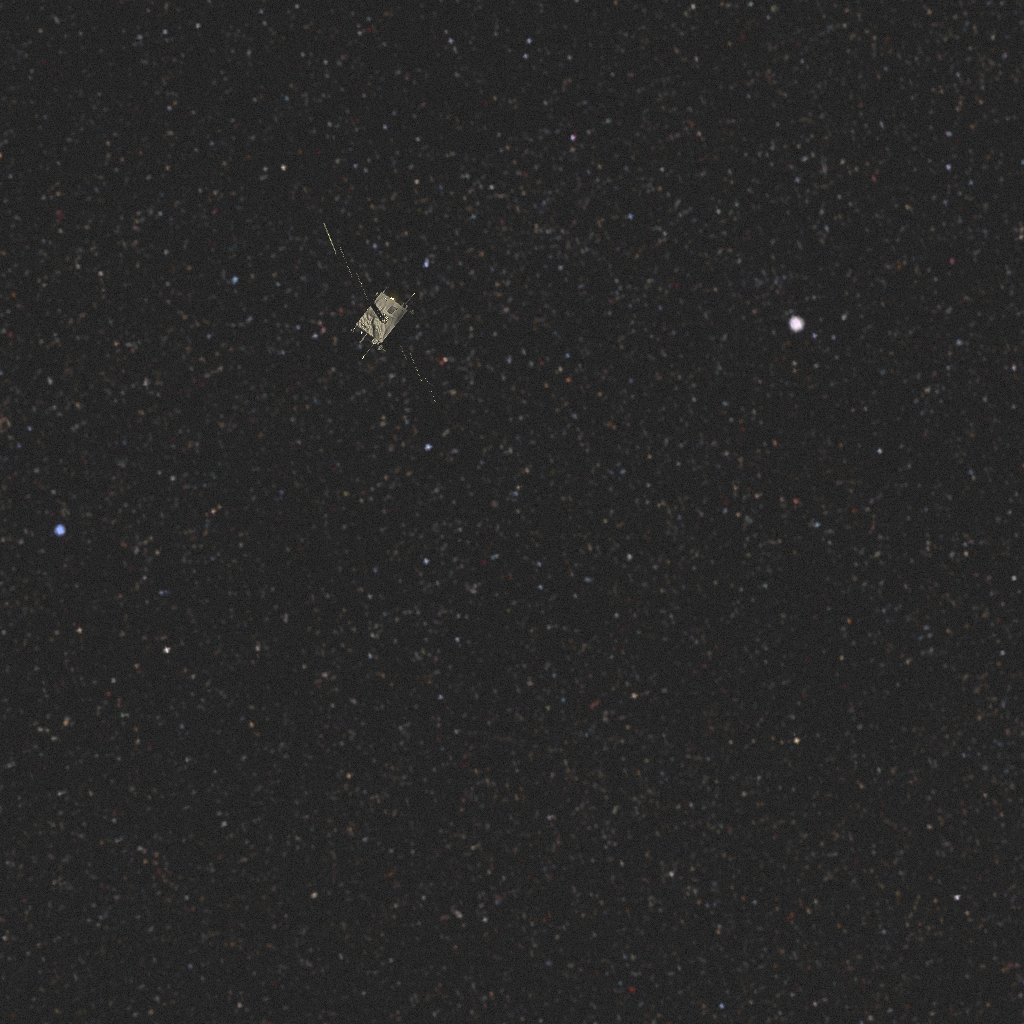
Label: smart_1